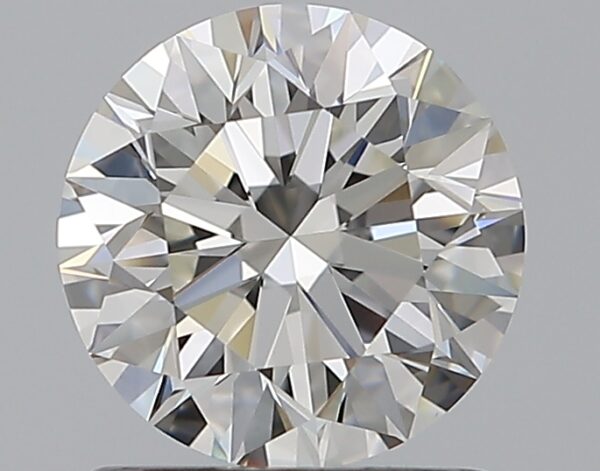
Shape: round
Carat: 1.02
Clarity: VS1
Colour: G
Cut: EX
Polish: EX
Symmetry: EX
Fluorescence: N
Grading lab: GIA
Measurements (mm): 6.37 x 6.42 x 4.01